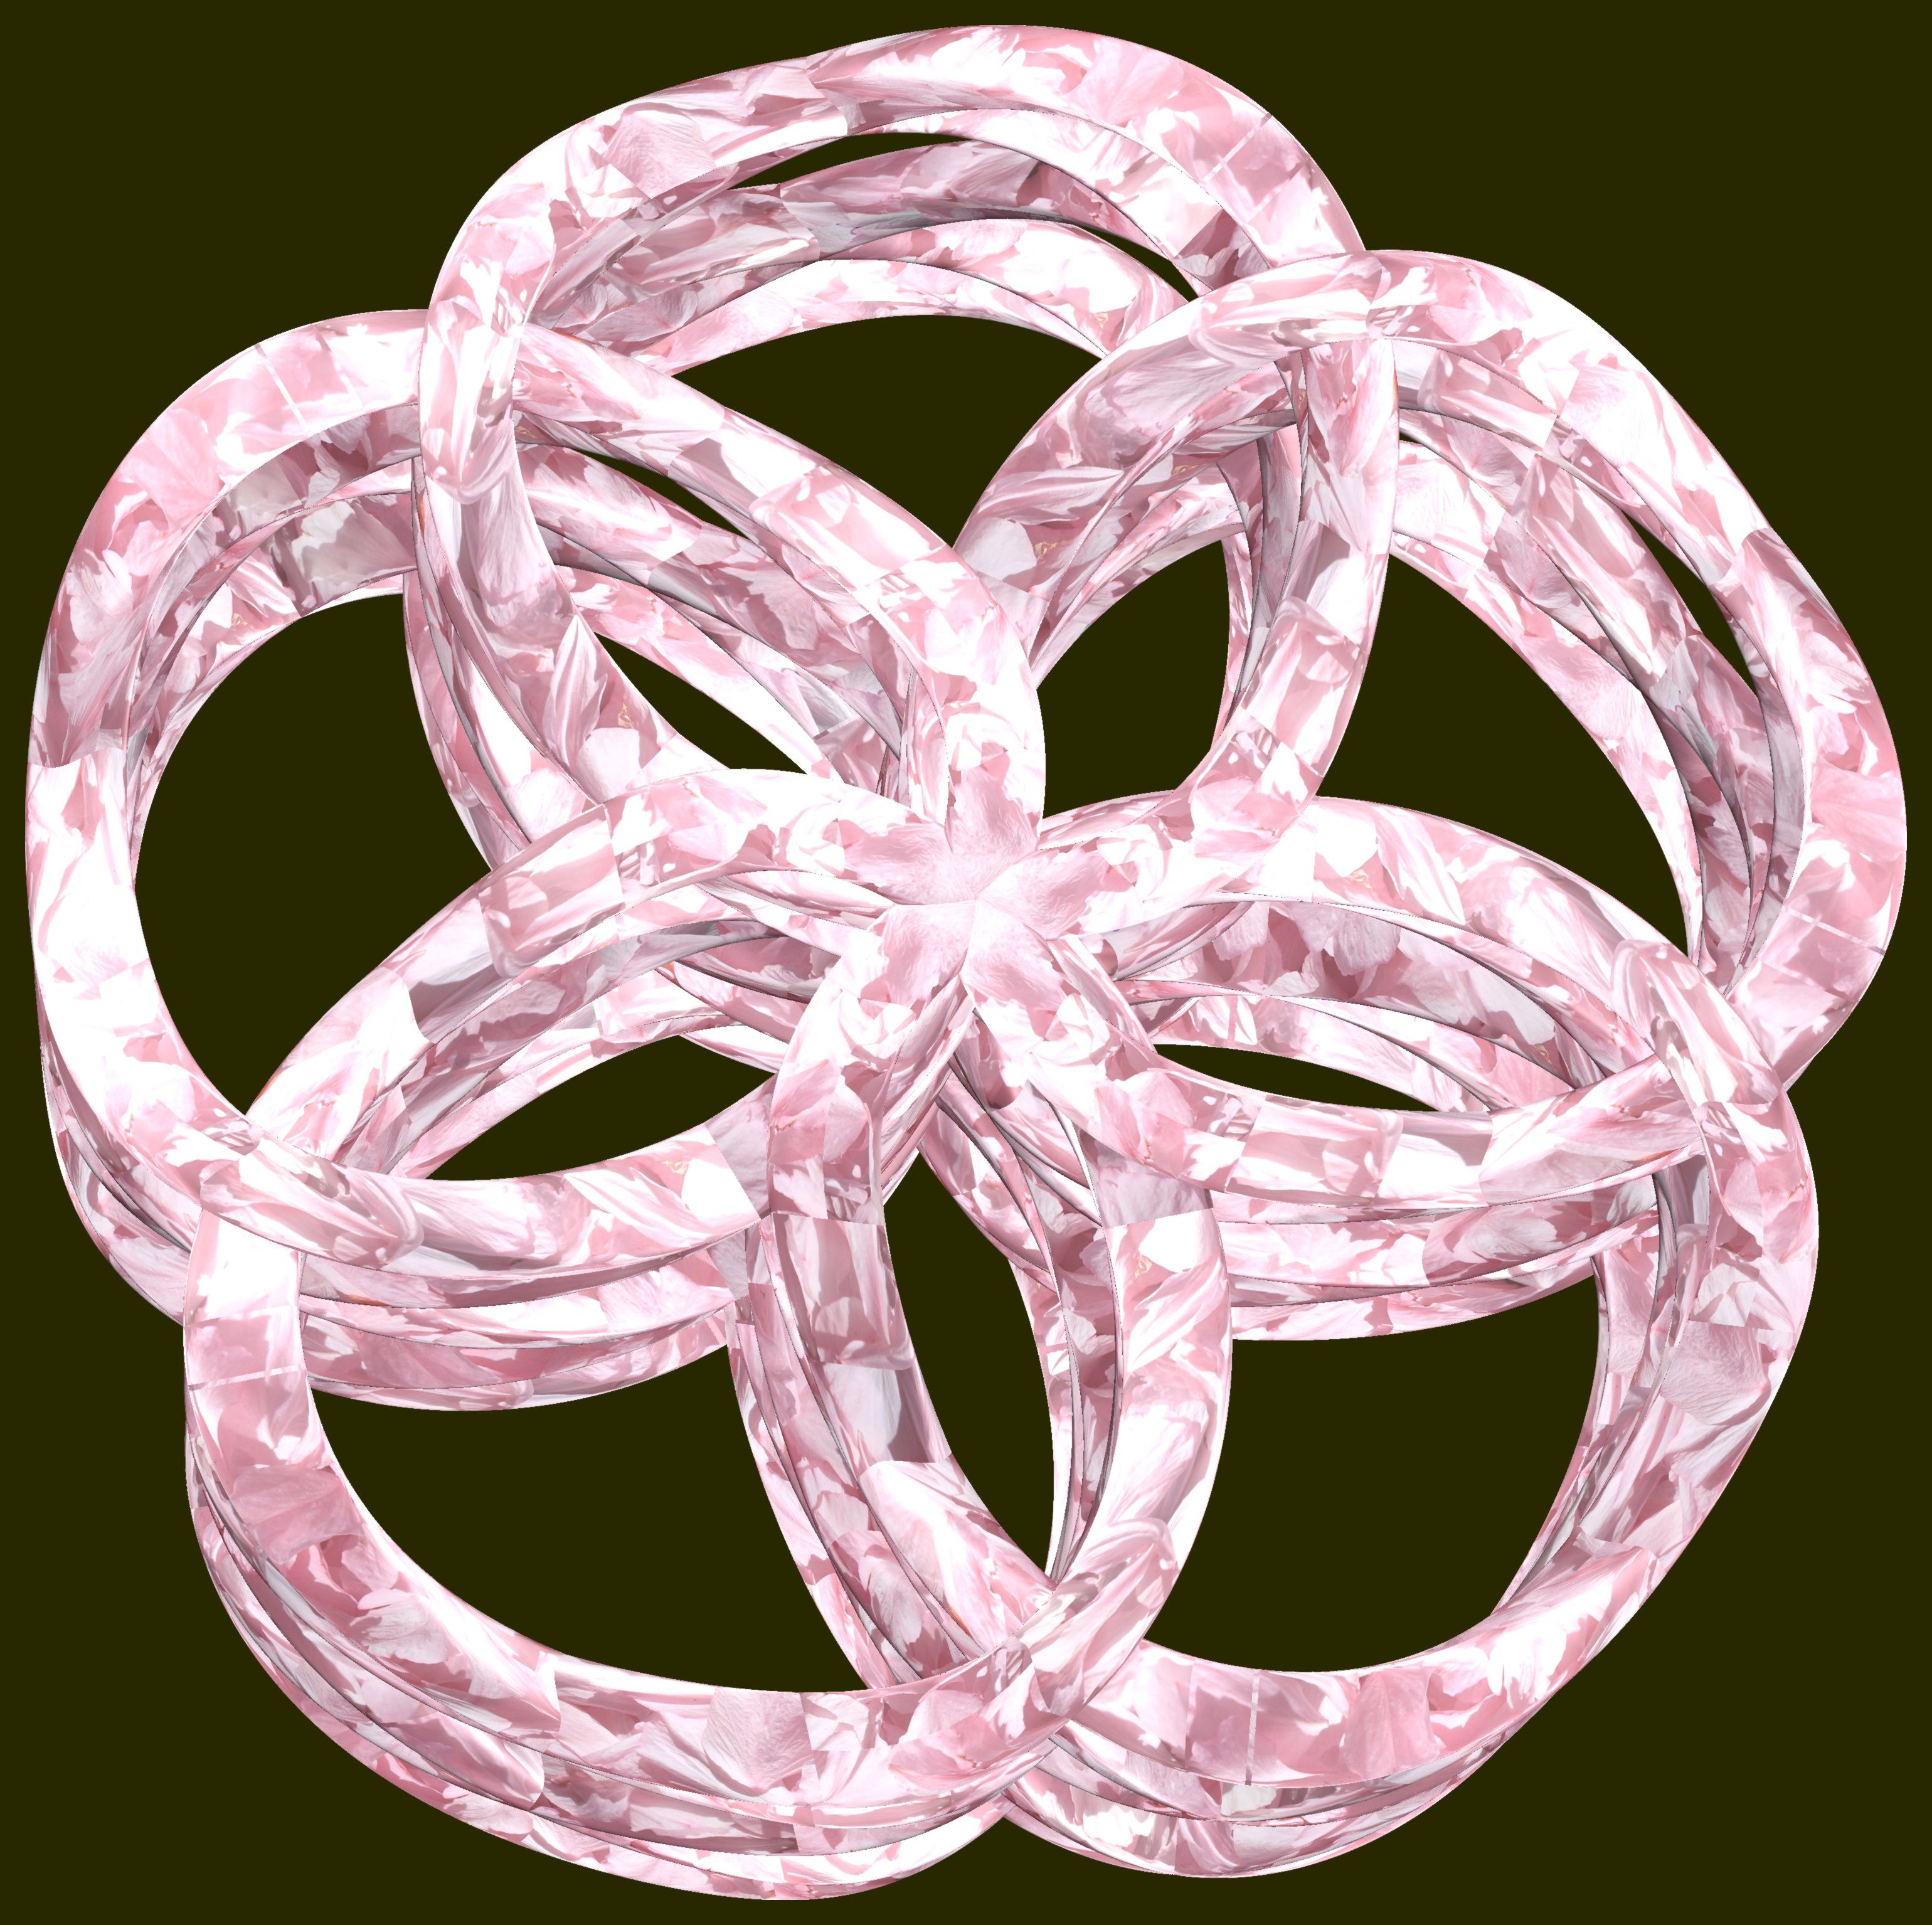
structure, wheel, texture, petal, pattern, pink, lighting, circle, figure, design, symmetry, 3d, graphic, torus, mathematica, cg, parametricplot3d, code, program, algorithm, abstruct, mapping